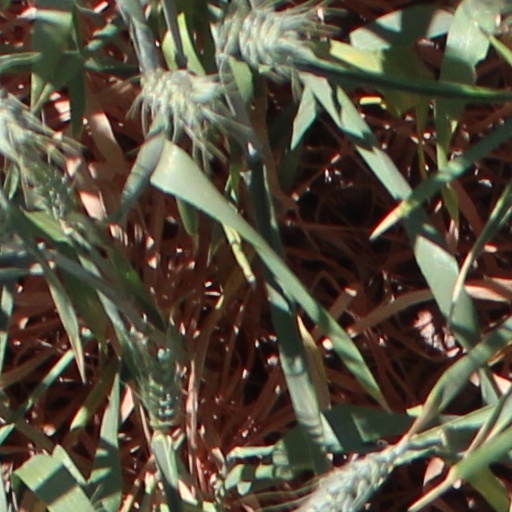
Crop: wheat